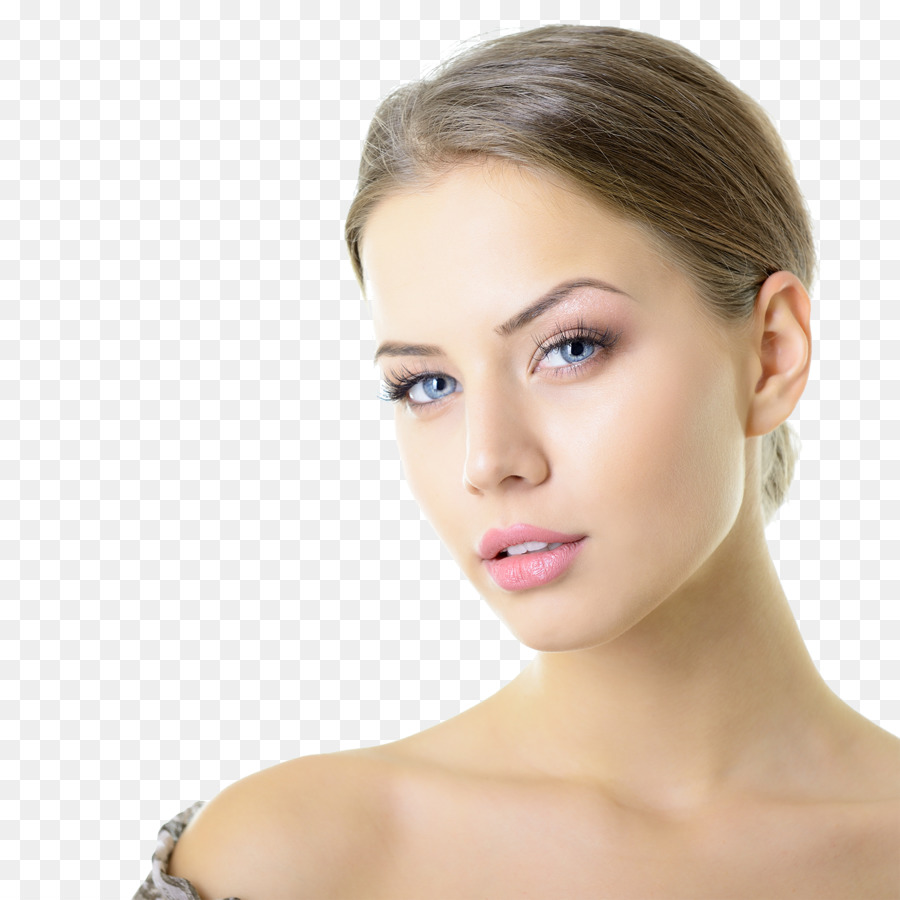
Label: Colored